Boat People (1982 film)

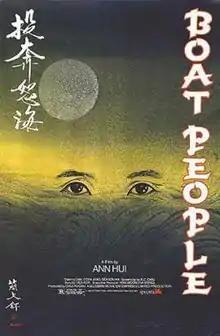

Boat People is a 1982 Hong Kong film directed by Ann Hui. The film stars George Lam, Cora Miao, Season Ma, and Andy Lau. At the second Hong Kong Film Awards, "Boat People" won awards for Best Picture, Best Director, Best New Performer, Best Screenplay, and Best Art Direction. It was also screened out of competition at the 1983 Cannes Film Festival. In 2005, at the 24th Hong Kong Film Awards, "Boat People" was ranked 8th in the list of 103 best Chinese-language films in the past 100 years.